Shahjahanabad

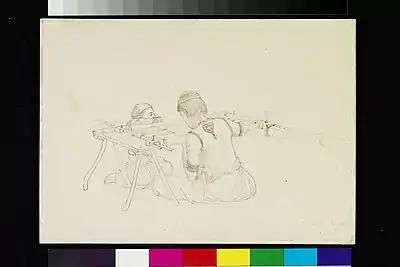

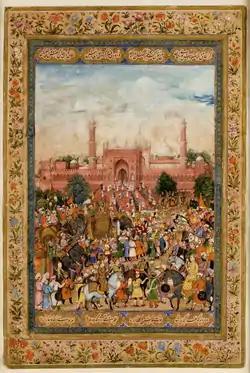
Arrival of an imperial procession of the emperor Farrukh Siyar - at Delhi's "world-revealing" mosque of congregation on a Friday, to hear the sermon (khutba) recited in his name

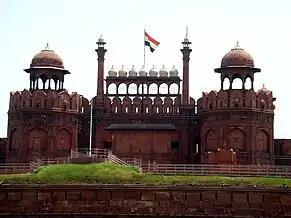
The Lahori Gate of Red Fort from Chandni Chowk.

The site of "Shahjahanabad" is north of earlier settlements of Delhi. Its southern part overlaps some of the area that was settled by the Tughlaqs in the 14th century when it was the seat of Delhi Sultanate. The sultanates ruled from Delhi between 1206 and 1526, when the last was replaced by the Mughal dynasty. The five dynasties were the Mamluk dynasty (1206–90), the Khalji dynasty (1290–1320), the Tughlaq dynasty (1320–1414), the Sayyid dynasty (1414–51), Lodi dynasty (1451–1526) and the Suri dynasty (1540-1556).